Ellie Falconer

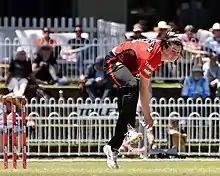
Falconer bowling for Melbourne Renegades during WBBL07

Ellie M Falconer (born 3 August 1999) is an Australian cricketer who plays as a right-handed batter and right-arm medium bowler for the Melbourne Renegades in the Women's Big Bash League (WBBL). She made her Scorpions debut on 22 September 2018 against Victoria, taking one wicket for 31 runs.